Progressive Slovakia

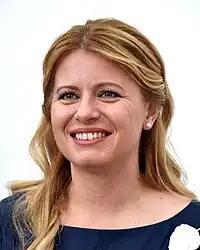

PS first gained attention in 2018 when Matúš Vallo, its favored candidate, won the 2018 municipal elections in Bratislava, and subsequently became the city's mayor. After the 2019 Slovak presidential election, the victory of its presidential candidate, 45-year-old lawyer Zuzana Čaputová, was hailed by international media commentators as a victory of liberalism over populism. According to political scientist Michael Rossi, Čaputová's popularity is related to her appeal as an outsider amidst frustration over political corruption and clientelism among the electorate. Čaputová first gained fame as a campaigner against a toxic waste dump created by real estate brokers who were connected to the ruling Smer-SD, which led to many commentators describing her as the "Slovak Erin Brockovich". While campaigning for the presidency, Čaputová focused on the issues of corruption, inflation, justice, the environment, and overhaul of healthcare, and ran on the slogan "stand up to evil". She stayed silent on the issue of immigration and open borders, which most Slovaks were opposed to, and was the only major candidate not to condemn the Global Compact for Migration.